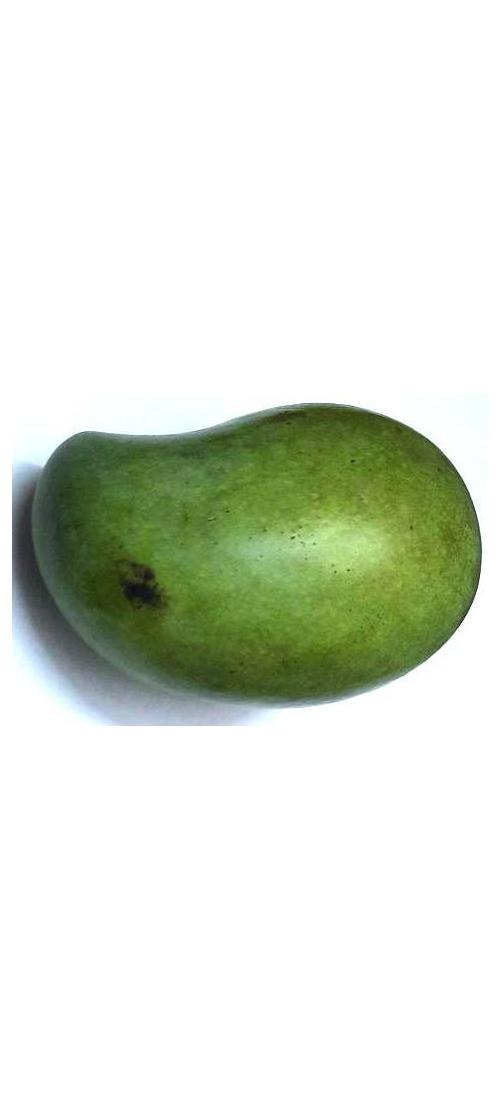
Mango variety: Rupali